Lord of War

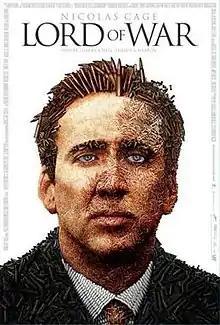
Theatrical release poster

Lord of War is a 2005 crime drama film written and directed by Andrew Niccol. It stars Nicolas Cage, Jared Leto, Bridget Moynahan, Ethan Hawke, and Eamonn Walker in primary roles. The plot follows an unscrupulous Ukrainian-American man named Yuri Orlov (portrayed by Cage) as he participates in the global arms trafficking industry in the years preceding and succeeding the dissolution of the Soviet Union. The film was released in the United States by Lions Gate Films on September 16, 2005, and grossed million at the box office, making it a financial disappointment.